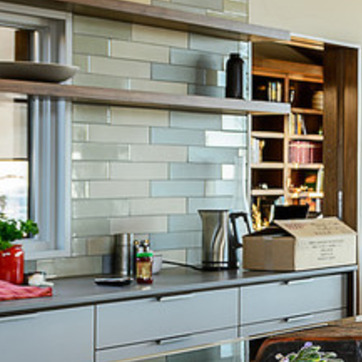
Material: tile